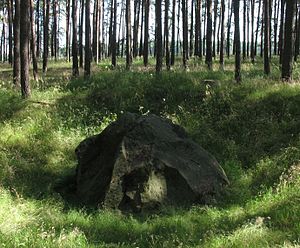
Kloster Lehnin (kommune)
Vandreblok
Lehnin eller Kloster Lehnin er en by i landkreis Potsdam-Mittelmark i den tyske delstat Brandenburg. Den ligger 15 kilometer sydøst for Brandenburg an der Havel, omkring 25 kilometer sydvest for Potsdam og omkring 50 kilometer fra Berlin.